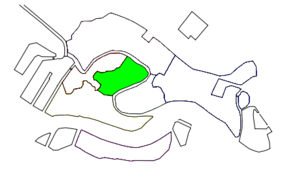
Les canaux de Venise constituent le réseau de canaux de Venise. Les canaux sont regroupés administrativement par sestiere.
San Polo est le plus petit des six sestieri de Venise.